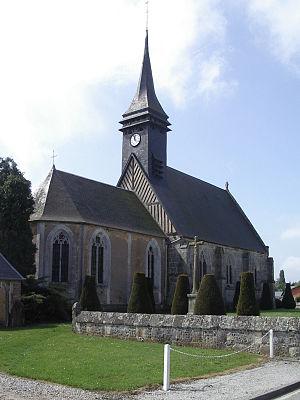
Eglise de Jonquerets-de-Livet (France, Eure)
Jonquerets-de-Livet est une ancienne commune française, située dans le département de l'Eure en région Normandie, devenue le 1ᵉʳ janvier 2016 une commune déléguée au sein de la commune nouvelle de Mesnil-en-Ouche.
Cet article recense une partie des monuments historiques de l'Eure, en France.
La liste des sites classés de l'Eure présente les sites classés du département de l'Eure. Selon une mesure du 14 octobre 2014, ils sont au nombre de 154, couvrant une superficie de 12 562 hectares, soit 2,07 % du département.